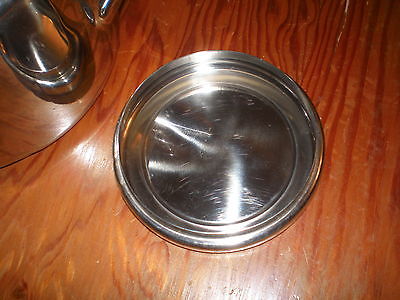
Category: kettle